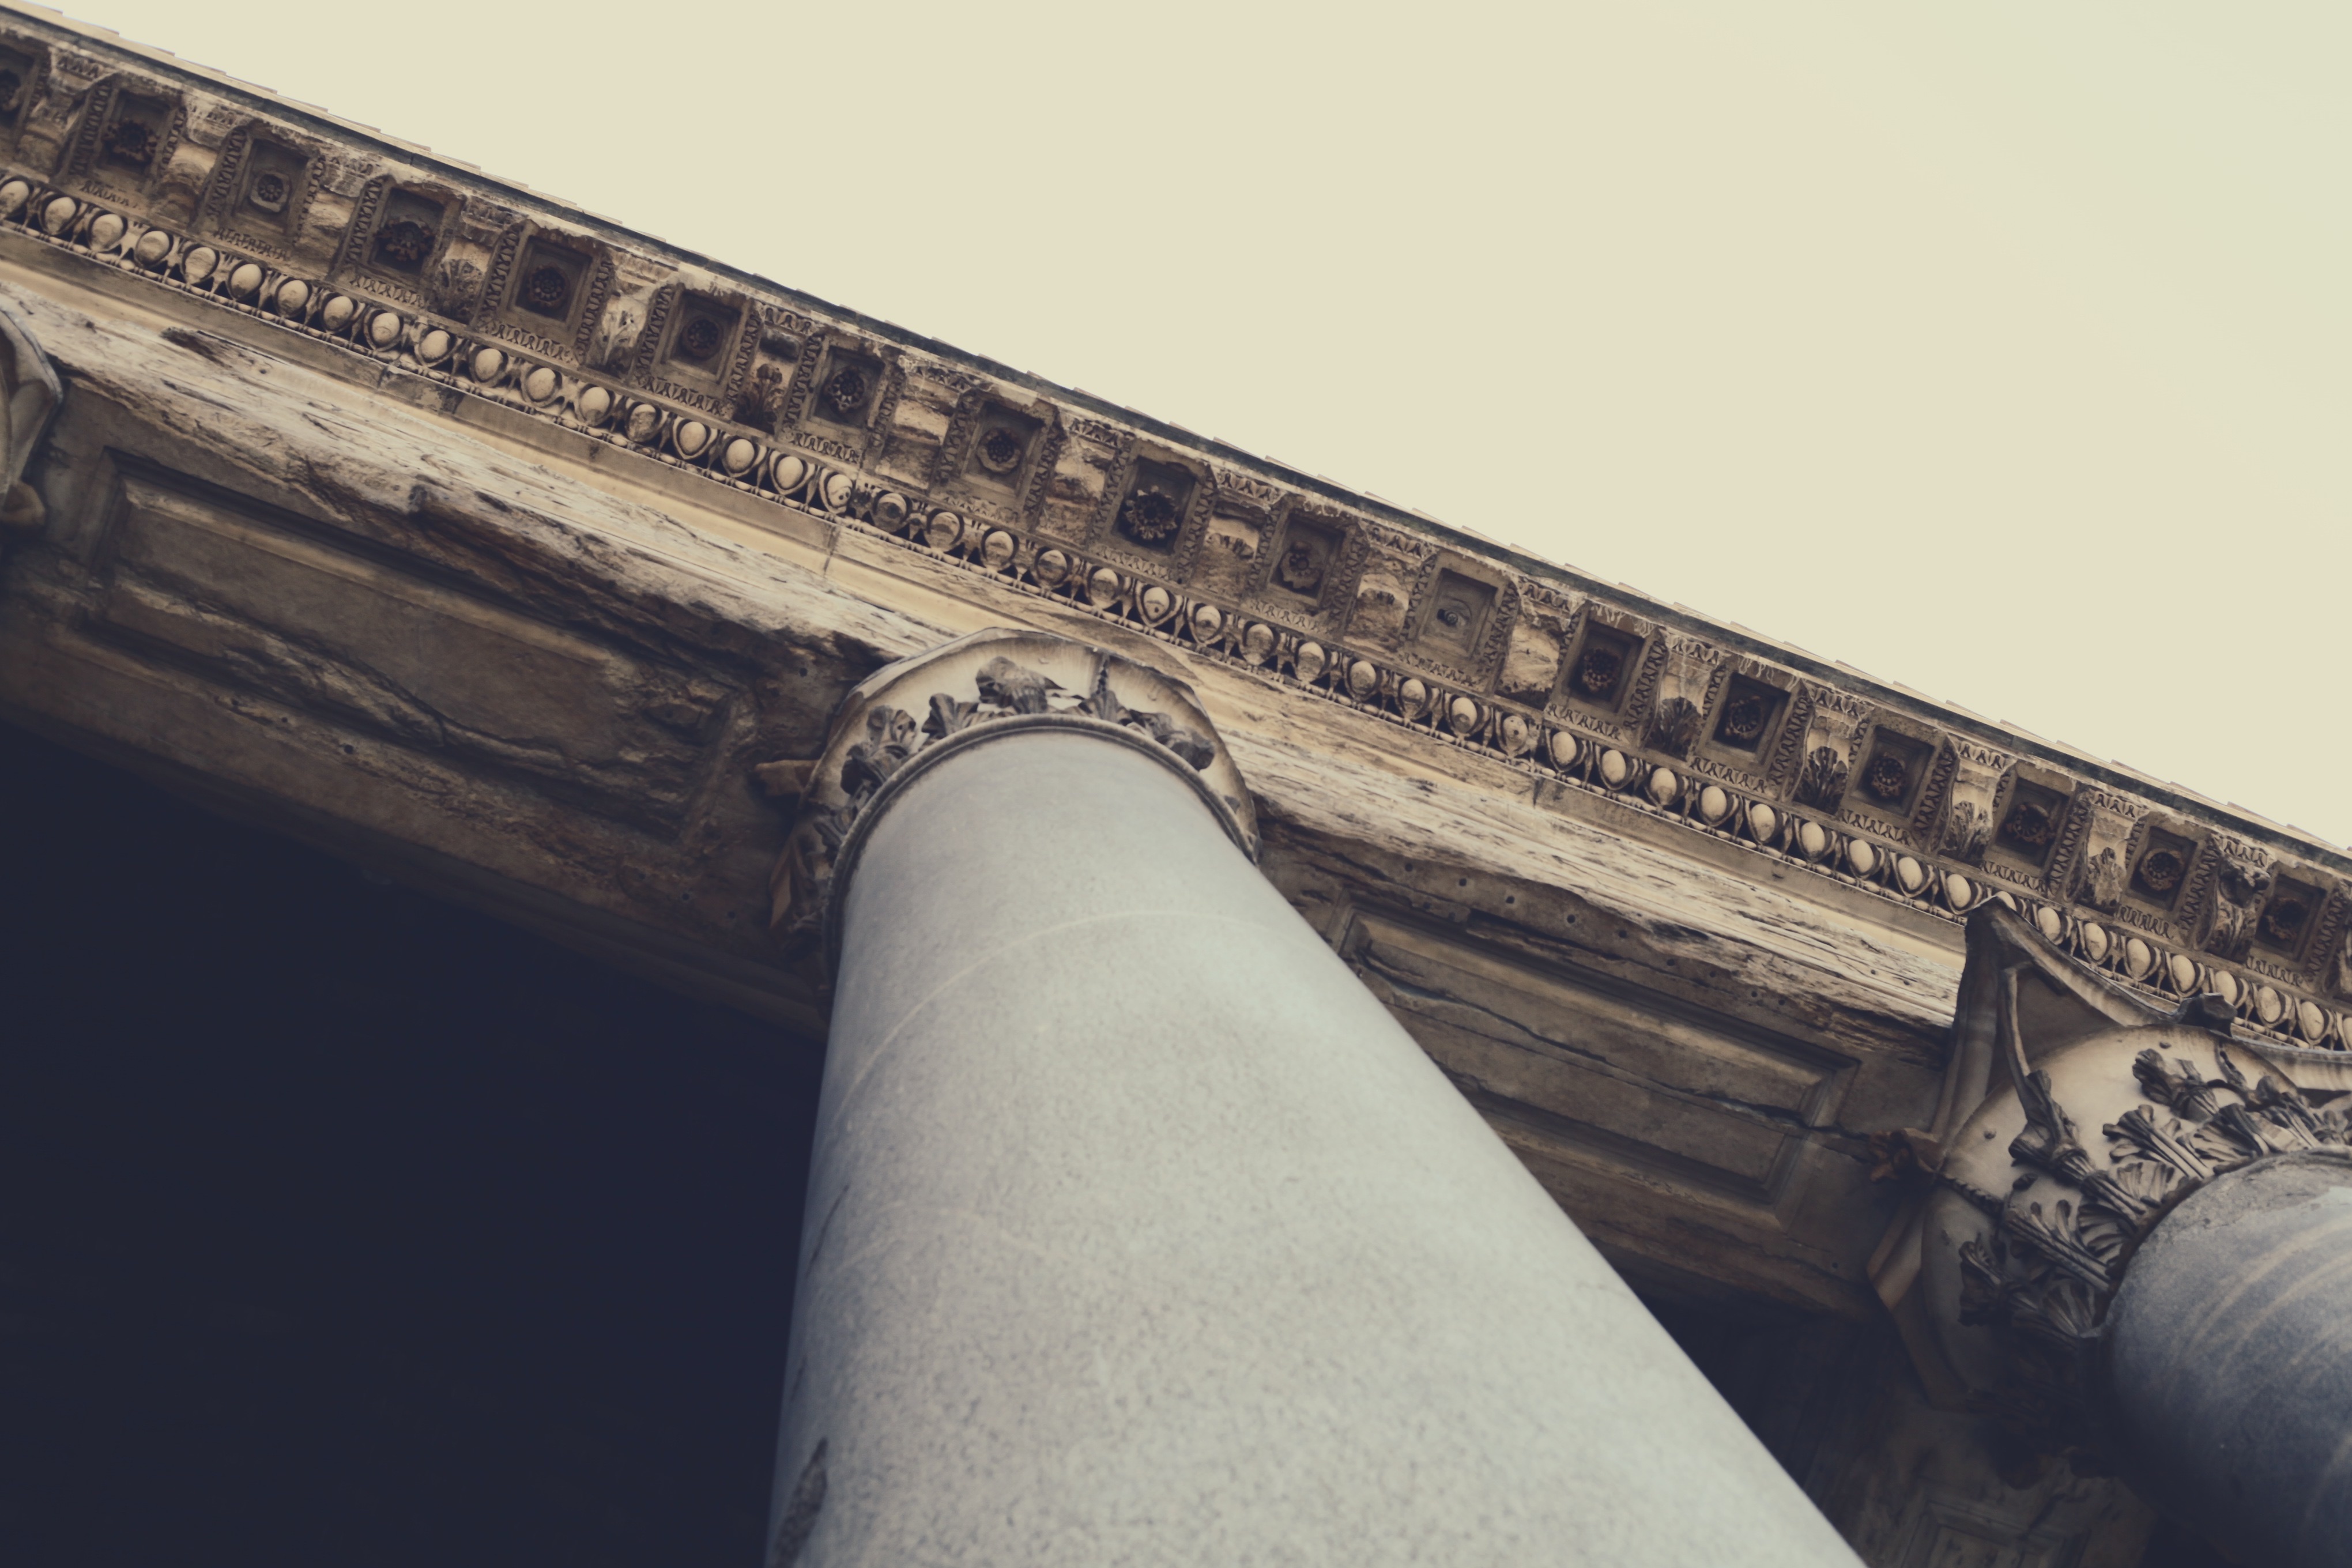
architecture, structure, wood, white, wall, line, pillar, column, greek, blue, black, close up, temple, photograph, shape